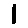
Label: 1